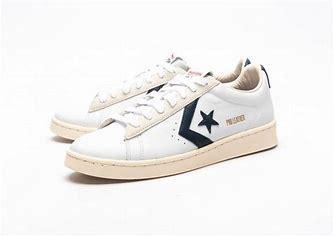
Brand: Converse
Model: Pro Leather